Ethereal wave

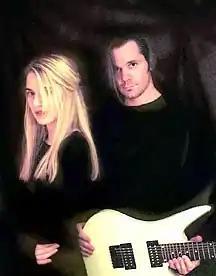
Autumn's Grey Solace

In the early 2000s, two Cocteau Twins tribute compilations, "Dark Treasures" (Cleopatra) and "Half-Gifts" (Dewdrops Records), were released, underlining the band's significant influence on the ethereal gothic sound.